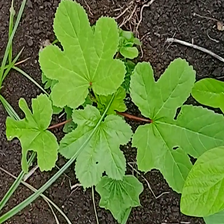
Weed species: Little_Mallow(Malva parviflora)